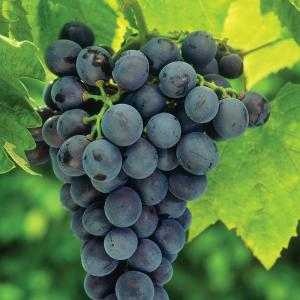
Label: Grapes